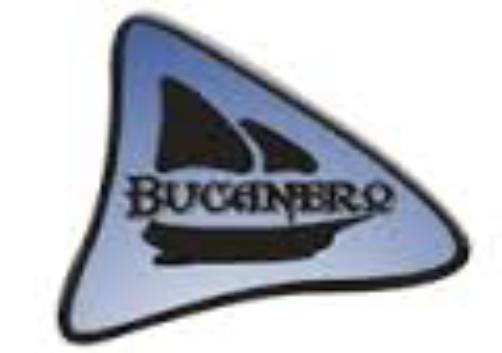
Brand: Bucanero
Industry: Food